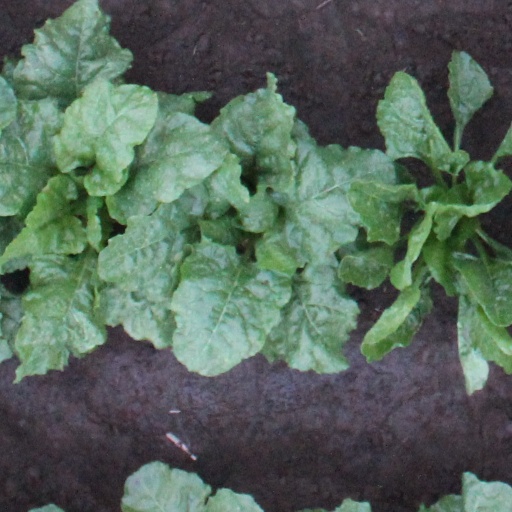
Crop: sugar beet